Sadegh Ghotbzadeh

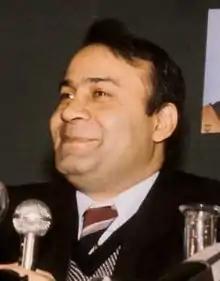
Ghotbzadeh in 1980

Sadegh Ghotbzadeh (24 February 1936 – 15 September 1982) was an Iranian politician who served as a close aide of Ayatollah Khomeini during his 1978 exile in France and was foreign minister (30 November 1979 – August 1980) during the Iran hostage crisis following the Iranian Revolution. In 1982, he was executed for allegedly plotting the assassination of Ayatollah Khomeini and the overthrow of the Islamic Republic.